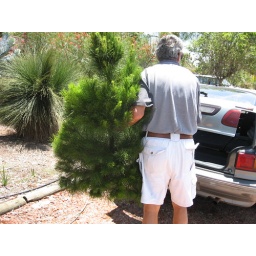
Bob removes xmas tree from car in front of the house---------Bob wyjmuje choinke z samochodu przed domem